Buddhism and psychology

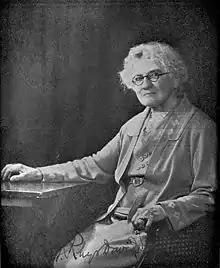
Caroline A. F. Rhys Davids was one of the first modern Psychologists to conceptualize canonical Buddhist writings in terms of psychology.

The contact between Buddhism and Psychology began with the work of the Pali Text Society scholars, whose main work was translating the Buddhist Pali Canon. In 1900, Indologist Caroline A. F. Rhys Davids published through the Pali Text Society a translation of the Theravada Abhidhamma's first book, the Dhamma Sangani, and entitled the translation, "Buddhist Manual of Psychological Ethics". In the introduction to this seminal work, Rhys Davids praised the sophistication of the Buddhist psychological system based on "a complex continuum of subjective phenomena" ("dhammas") and the relationships and laws of causation that bound them (Rhys Davids, 1900, pp. xvi-xvii.). Buddhism's psychological orientation is a theme Rhys Davids pursued for decades as evidenced by her further publications, "Buddhist Psychology: An Inquiry into the Analysis and Theory of Mind in Pali Literature" (1914) and "The Birth of Indian Psychology and its Development in Buddhism" (1936).